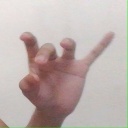
अक्षर: ओ